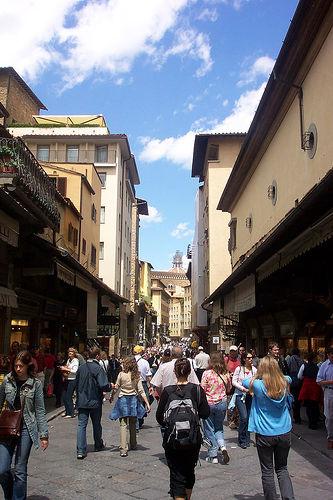
Weather: sun or clear